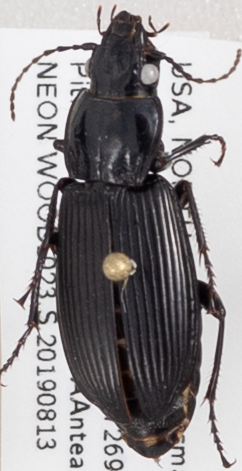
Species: Pterostichus melanarius melanarius
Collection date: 2019-08-13
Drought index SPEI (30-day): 1.13
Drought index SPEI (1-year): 1.13
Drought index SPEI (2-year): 0.71